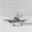
Label: airplane